Eclogue 2

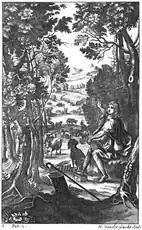
Engraving of Pastoral 2: Dryden's "Virgil", 1709

Eclogue 2 ("Ecloga" II; "Bucolica" II) is a pastoral poem by the Latin poet Virgil, one of a series of ten poems known as the Eclogues. In this Eclogue the herdsman Corydon laments his inability to win the affections of the young Alexis. It is an imitation of the eleventh Idyll of Theocritus, in which the Cyclops Polyphemus laments the cruelty of the sea-nymph Galatea. After a 5-line introduction, the rest of the poem consists of a single speech by Corydon. The poem has 73 lines, and is written in the dactylic hexameter metre.